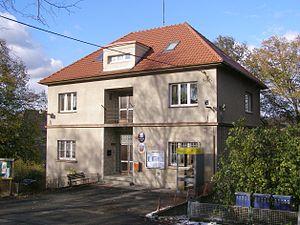
Zdiby est une commune du district de Prague-Est, dans la région de Bohême-Centrale, en République tchèque. Sa population s'élevait à 3 805 habitants en 2020.